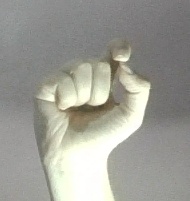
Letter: fa